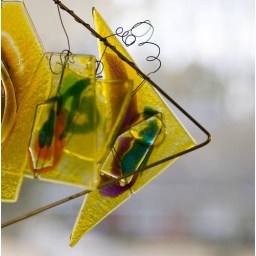
One of three glass fish ornaments we have hanging in our kitchen window.